List of populated places in Muş Province

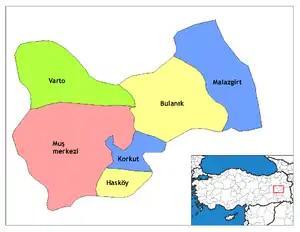
Muş Province

Below is the list of populated places in Muş Province, Turkey by the districts. In the following lists first place in each list is the administrative center of the district.